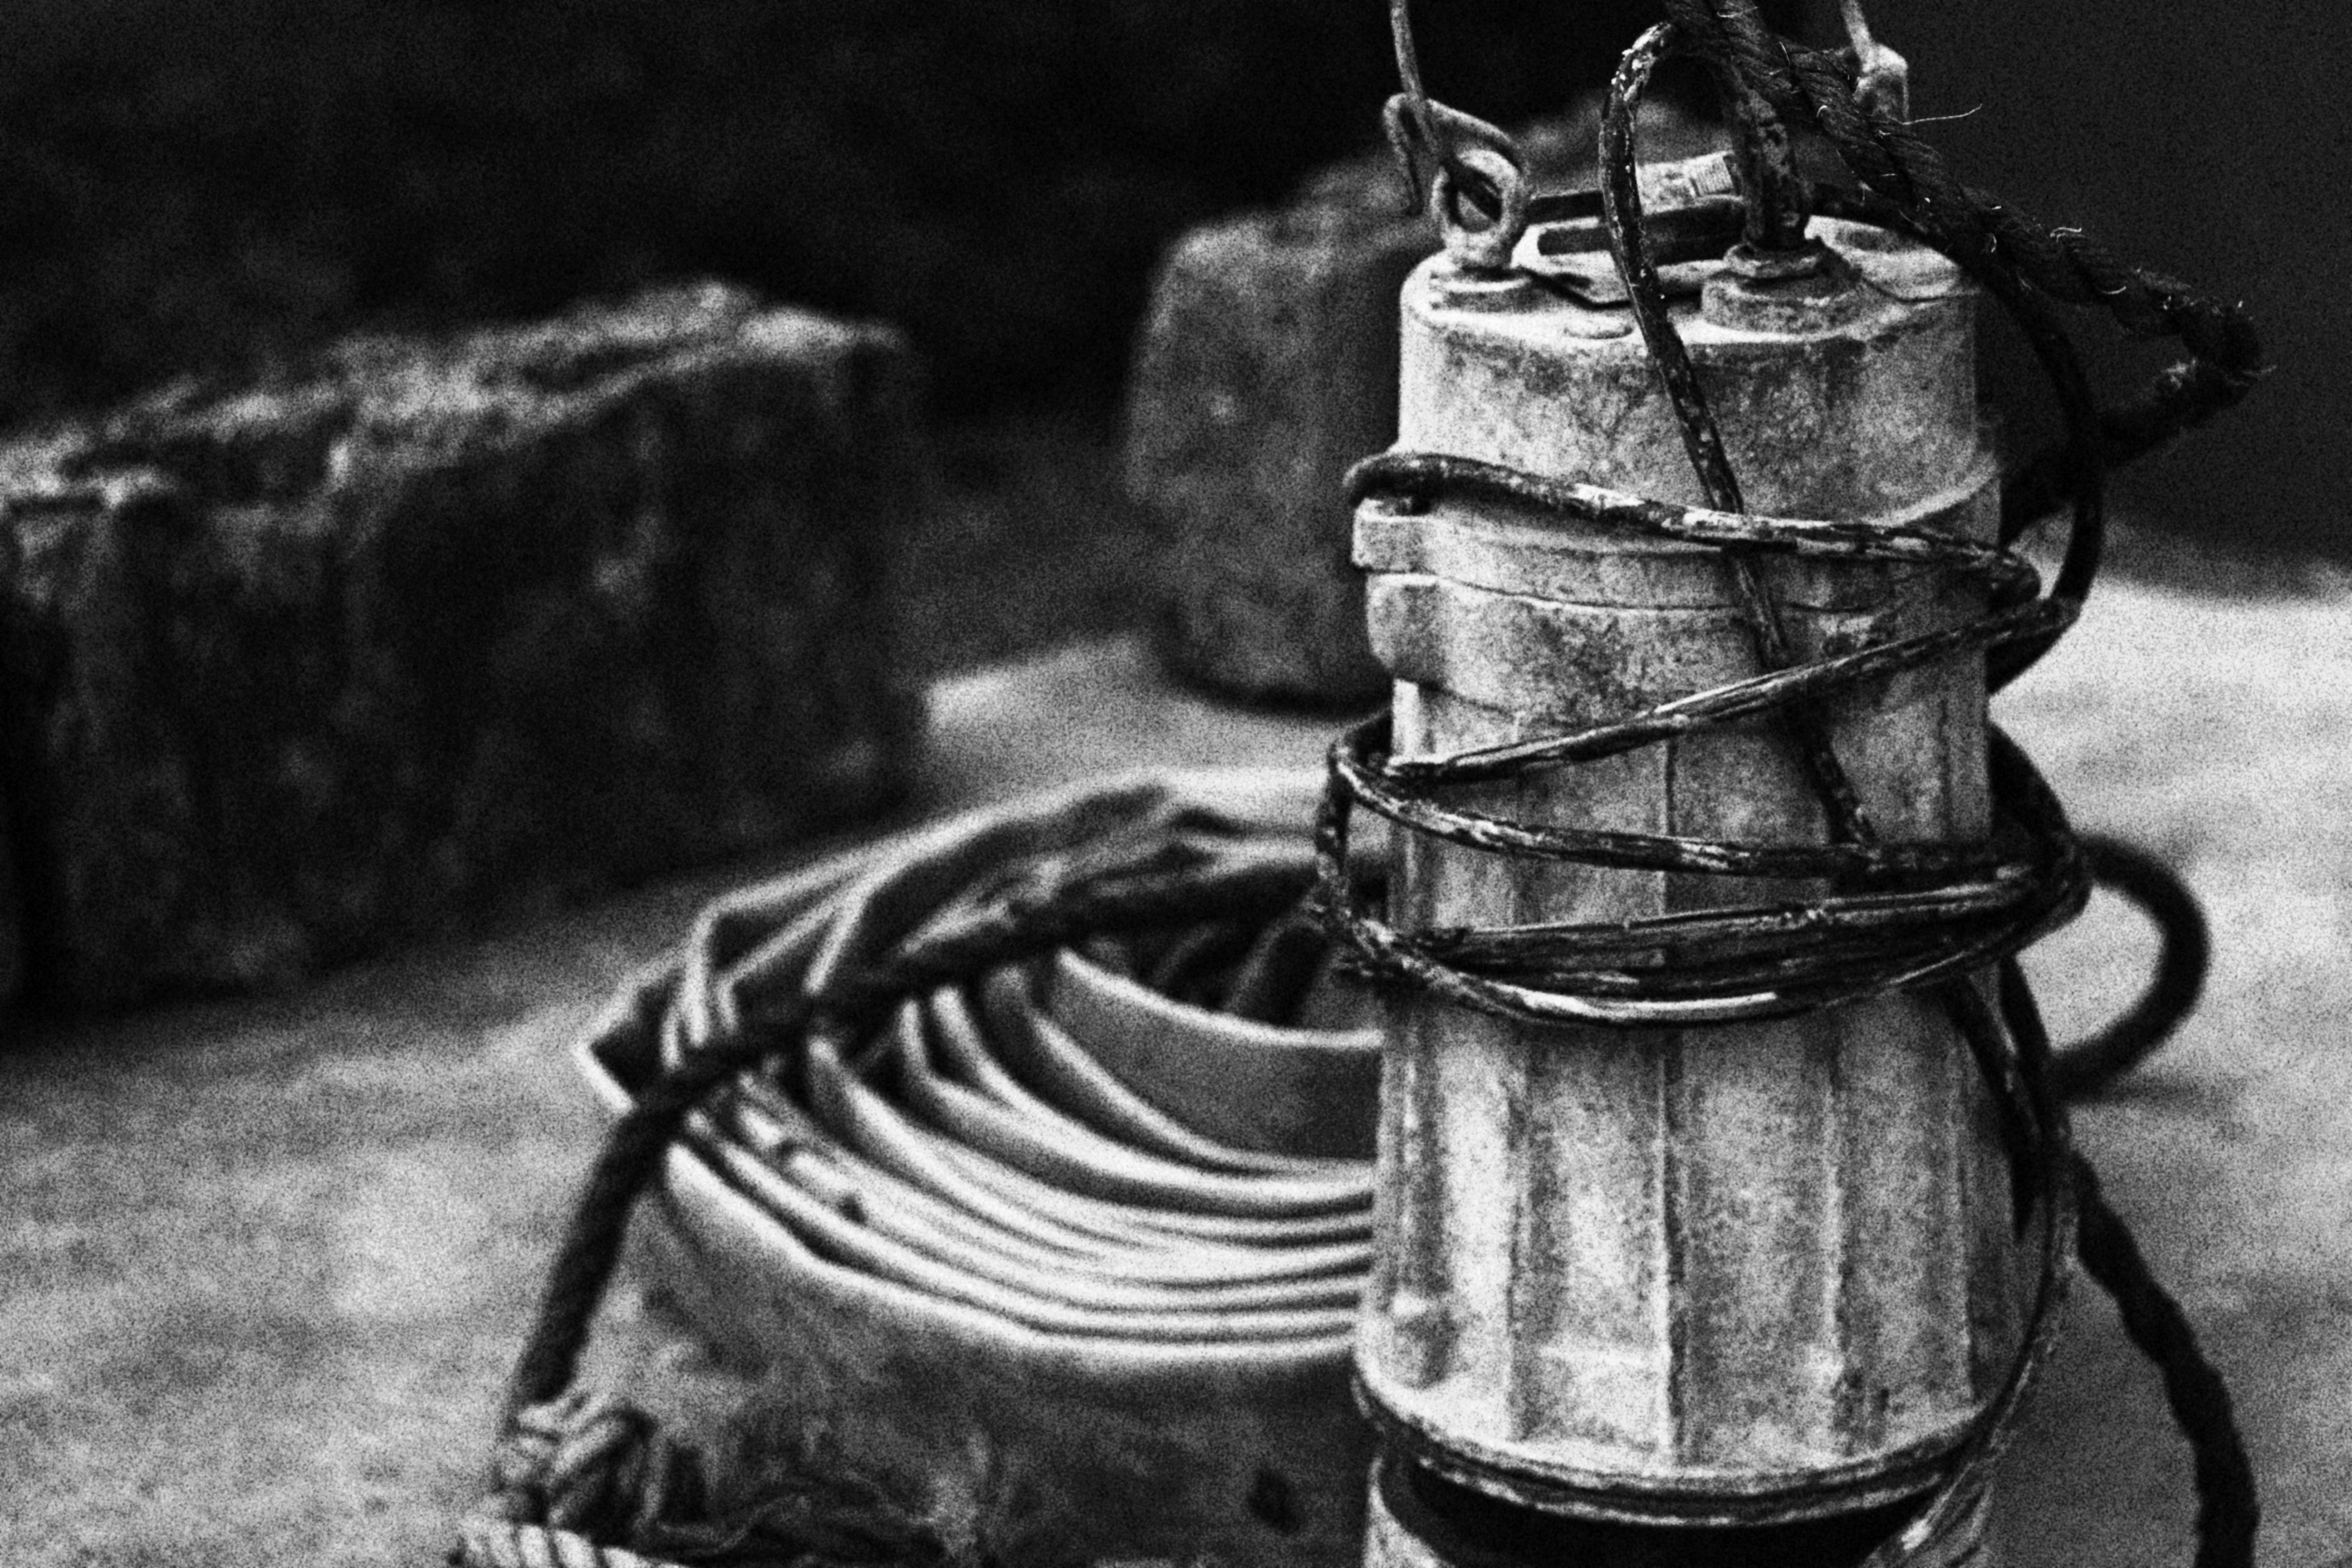
black and white, darkness, black, monochrome, weapon, monochrome photography